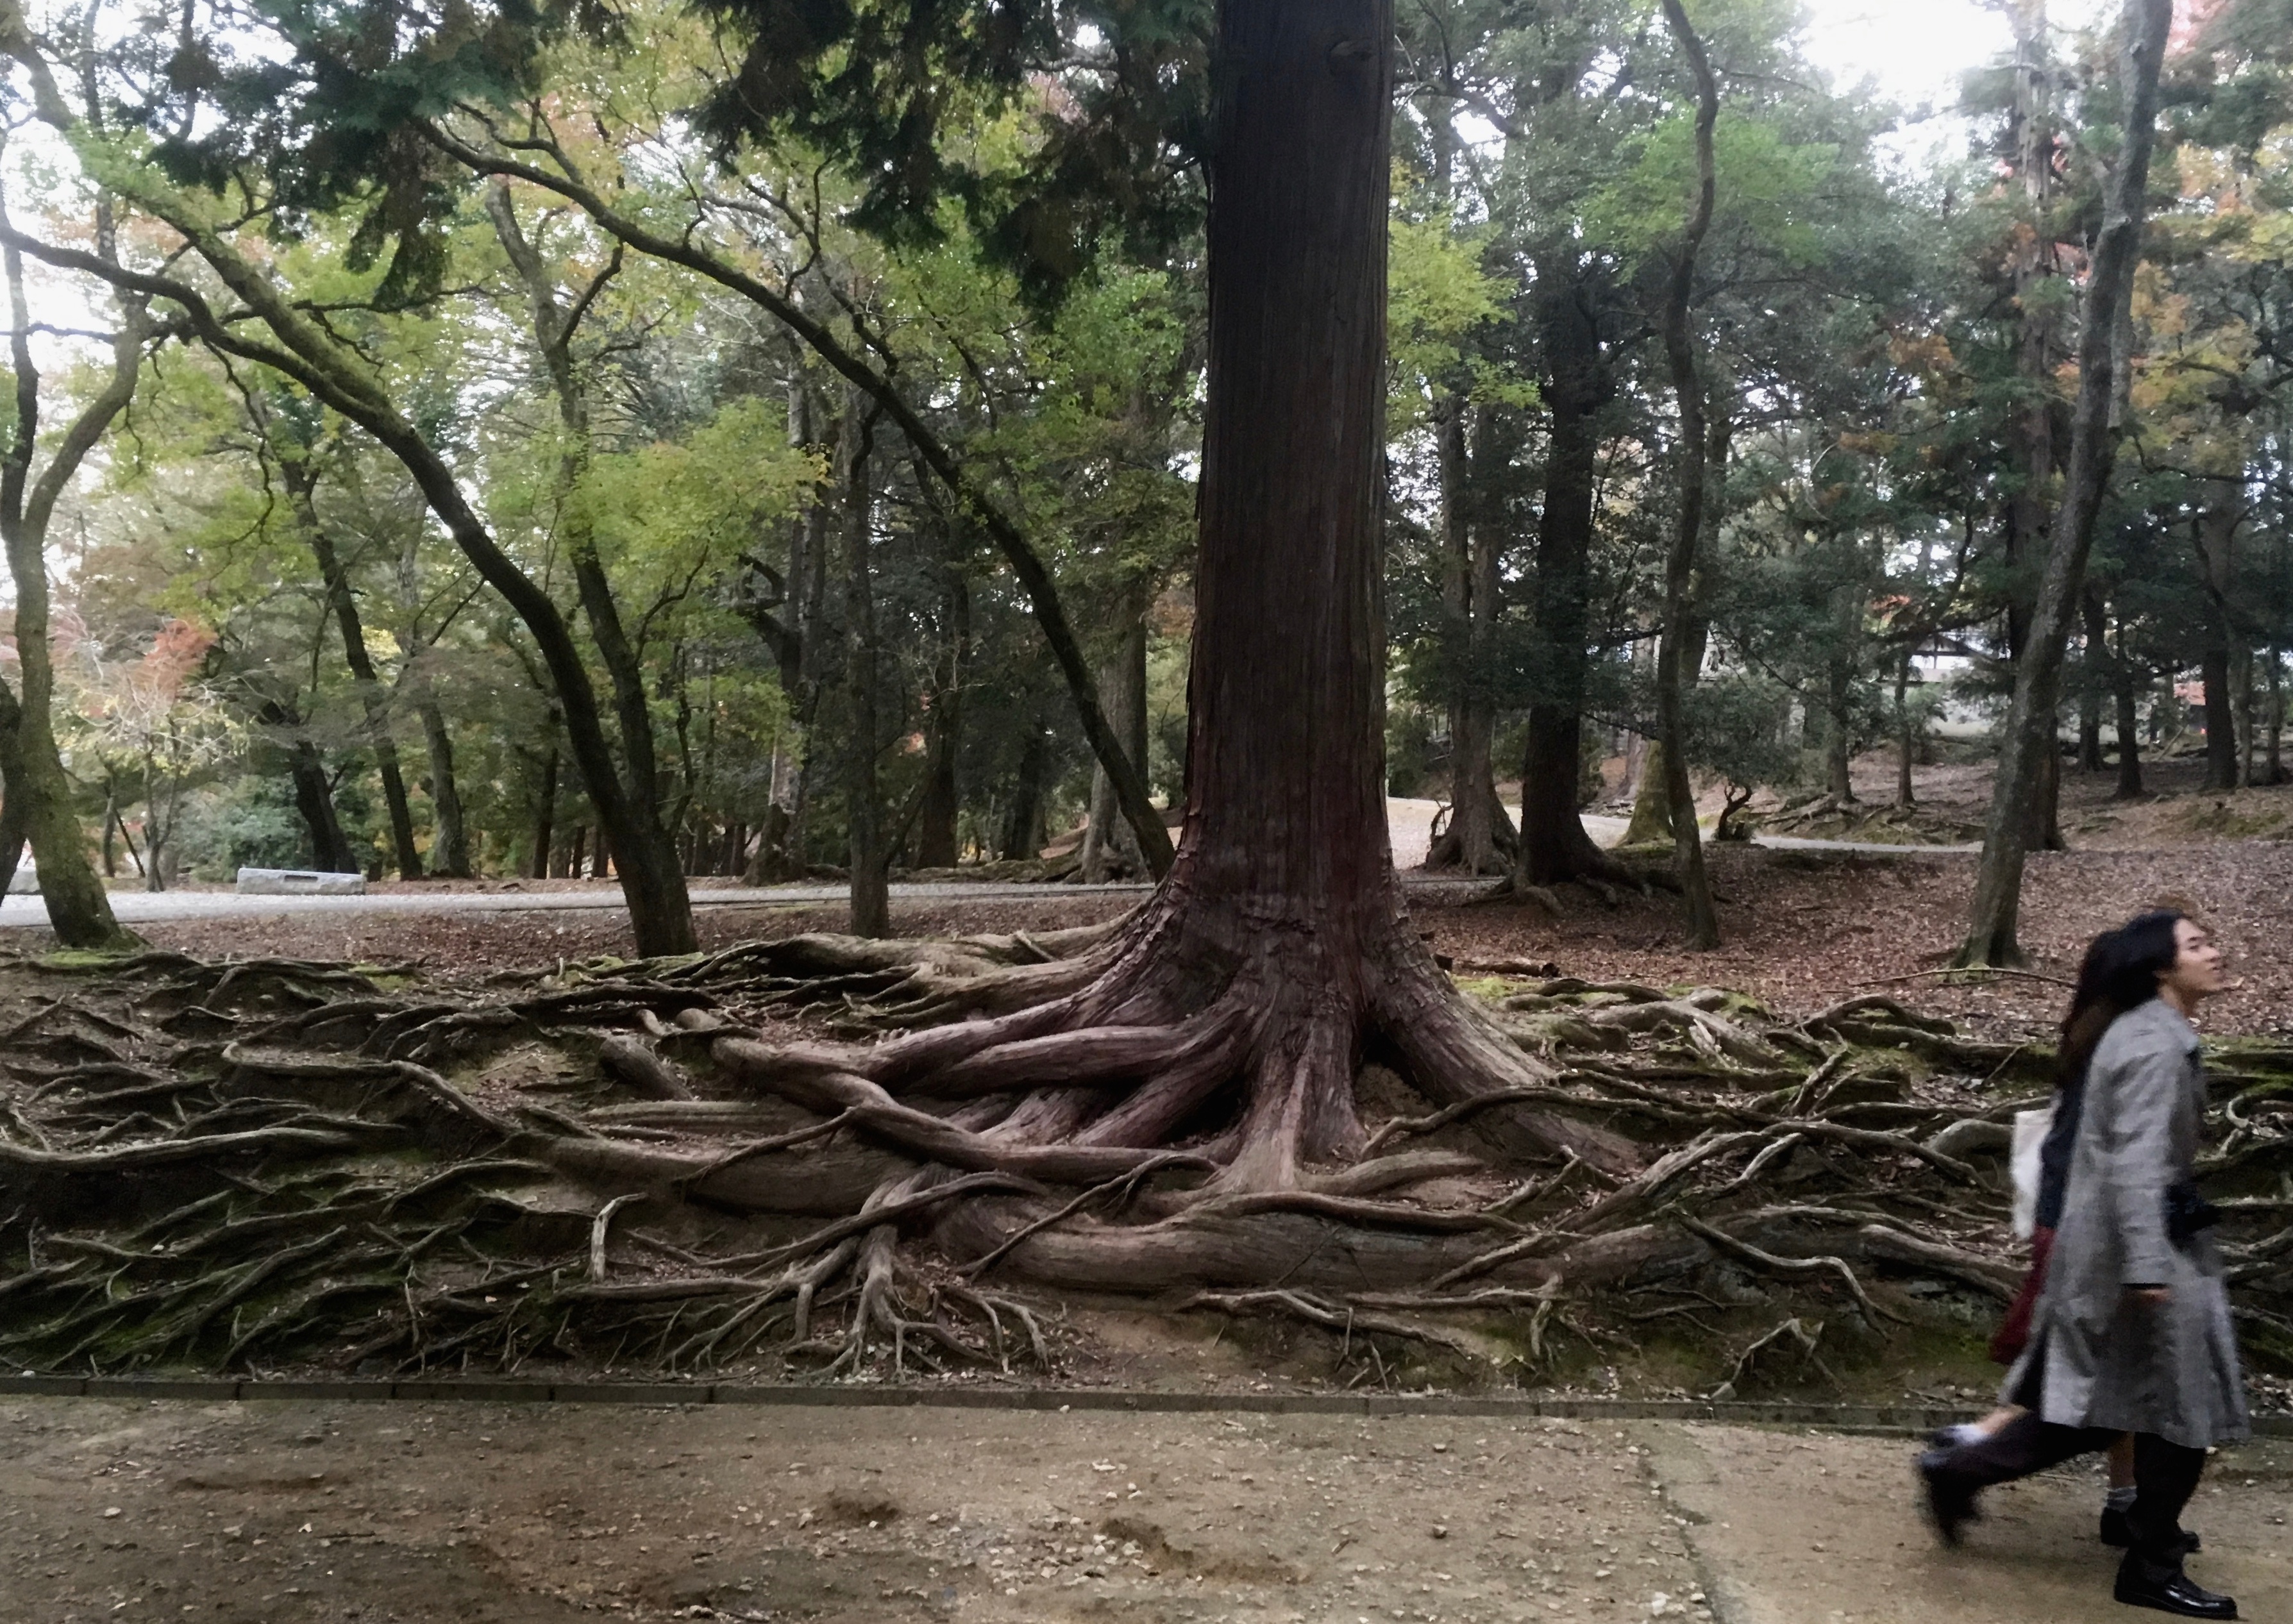
tree, forest, jungle, woodland, habitat, natural environment, woody plant